Scampolo

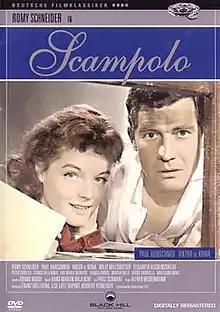

Scampolo is a 1958 German film directed by Alfred Weidenmann and starring Romy Schneider, Paul Hubschmid, and Georg Thomalla. Schneider plays the title role.